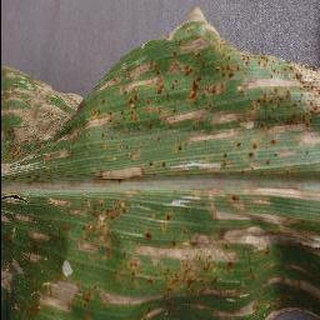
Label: corn_cercospora_leaf_spot